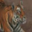
Label: tiger